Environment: real
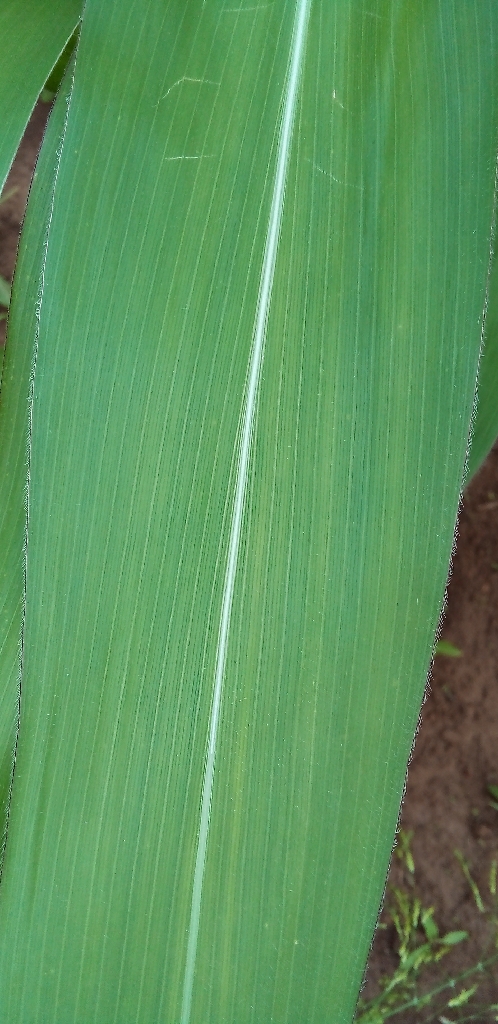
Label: healthy